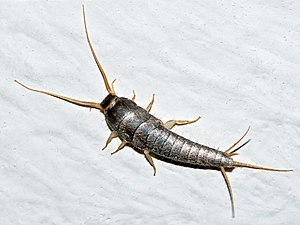
Almindelig sølvkræ
Almindelig sølvkræ eller sølvfisk er et lille insekt, som hører til insektordenen sølvkræ. Den er nært beslægtet med den lidt større stort sølvkræ.